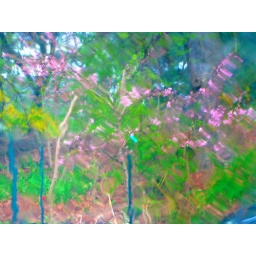
Taken from my car through a rainy windshield, this is my garden with a quince tree in early bloom.